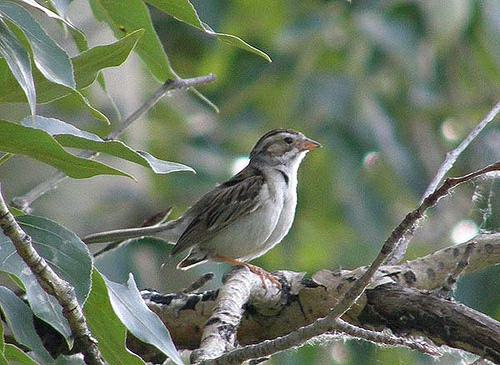
A photo of a clay colored sparrow